Josephine Langford

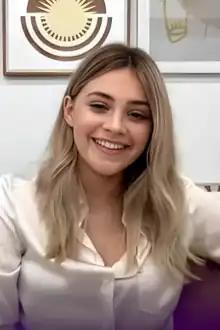
Langford in September 2021

Josephine Eliza Langford (born 18 August 1997) is an Australian actress best known for her starring role as Tessa Young in the "After" film series. She also portrayed Emma Cunningham in the Netflix film "Moxie". She also played Zoey Miller in the Amazon Prime Video romcom "The Other Zoey" and Katy Gibson in "Gigi & Nate".